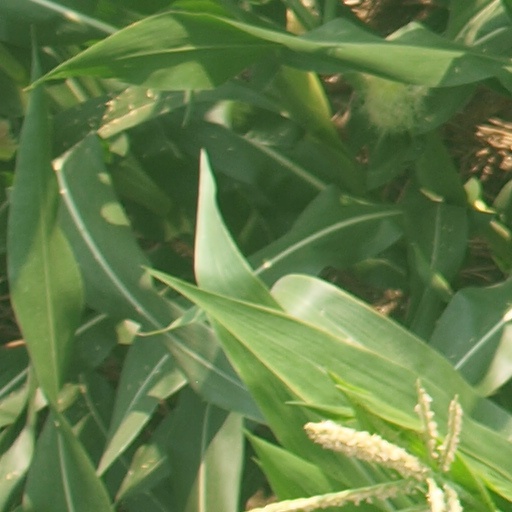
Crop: maize; corn